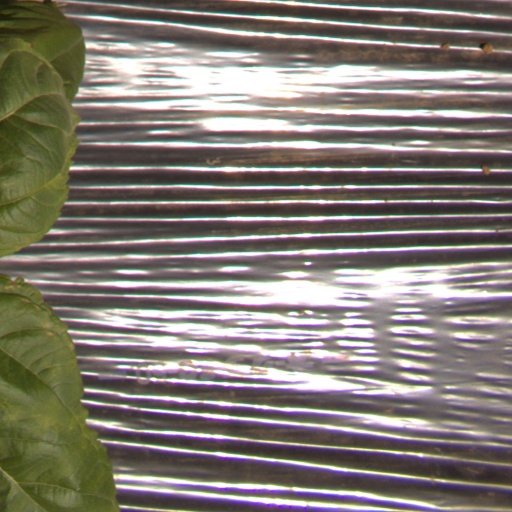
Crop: Jerusalem artichoke